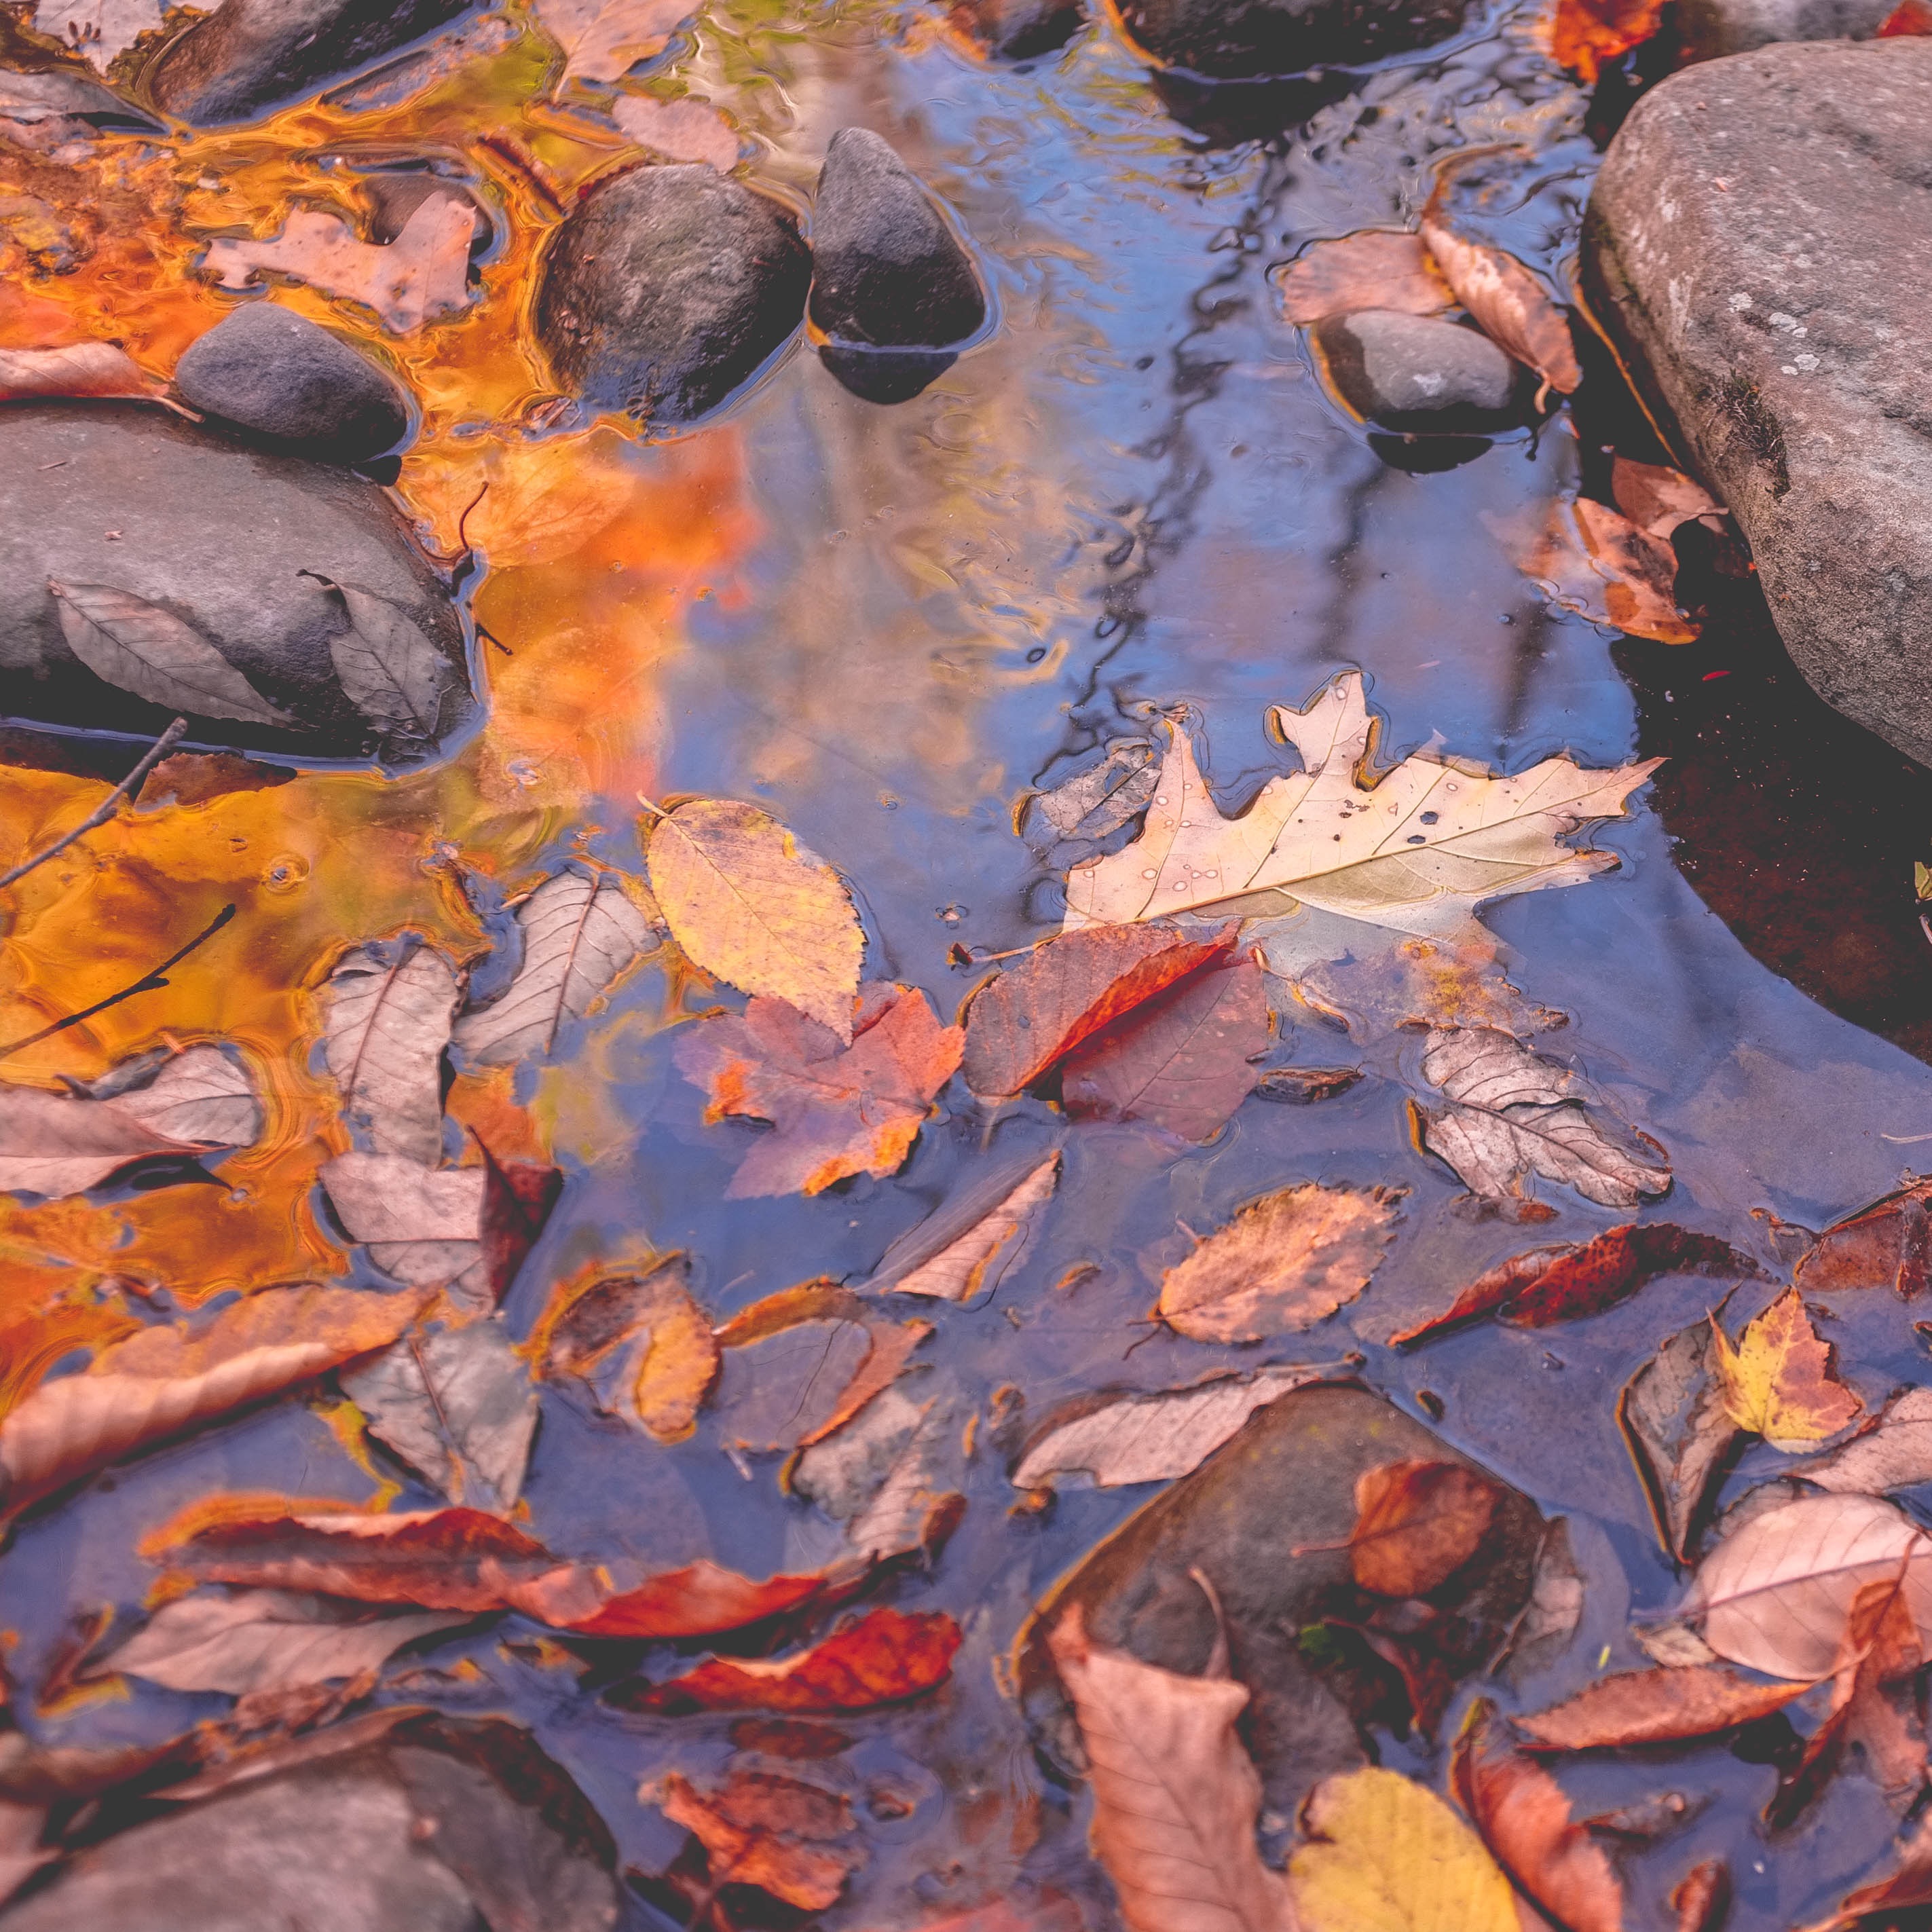
tree, rock, leaf, pond, stream, autumn, season, painting